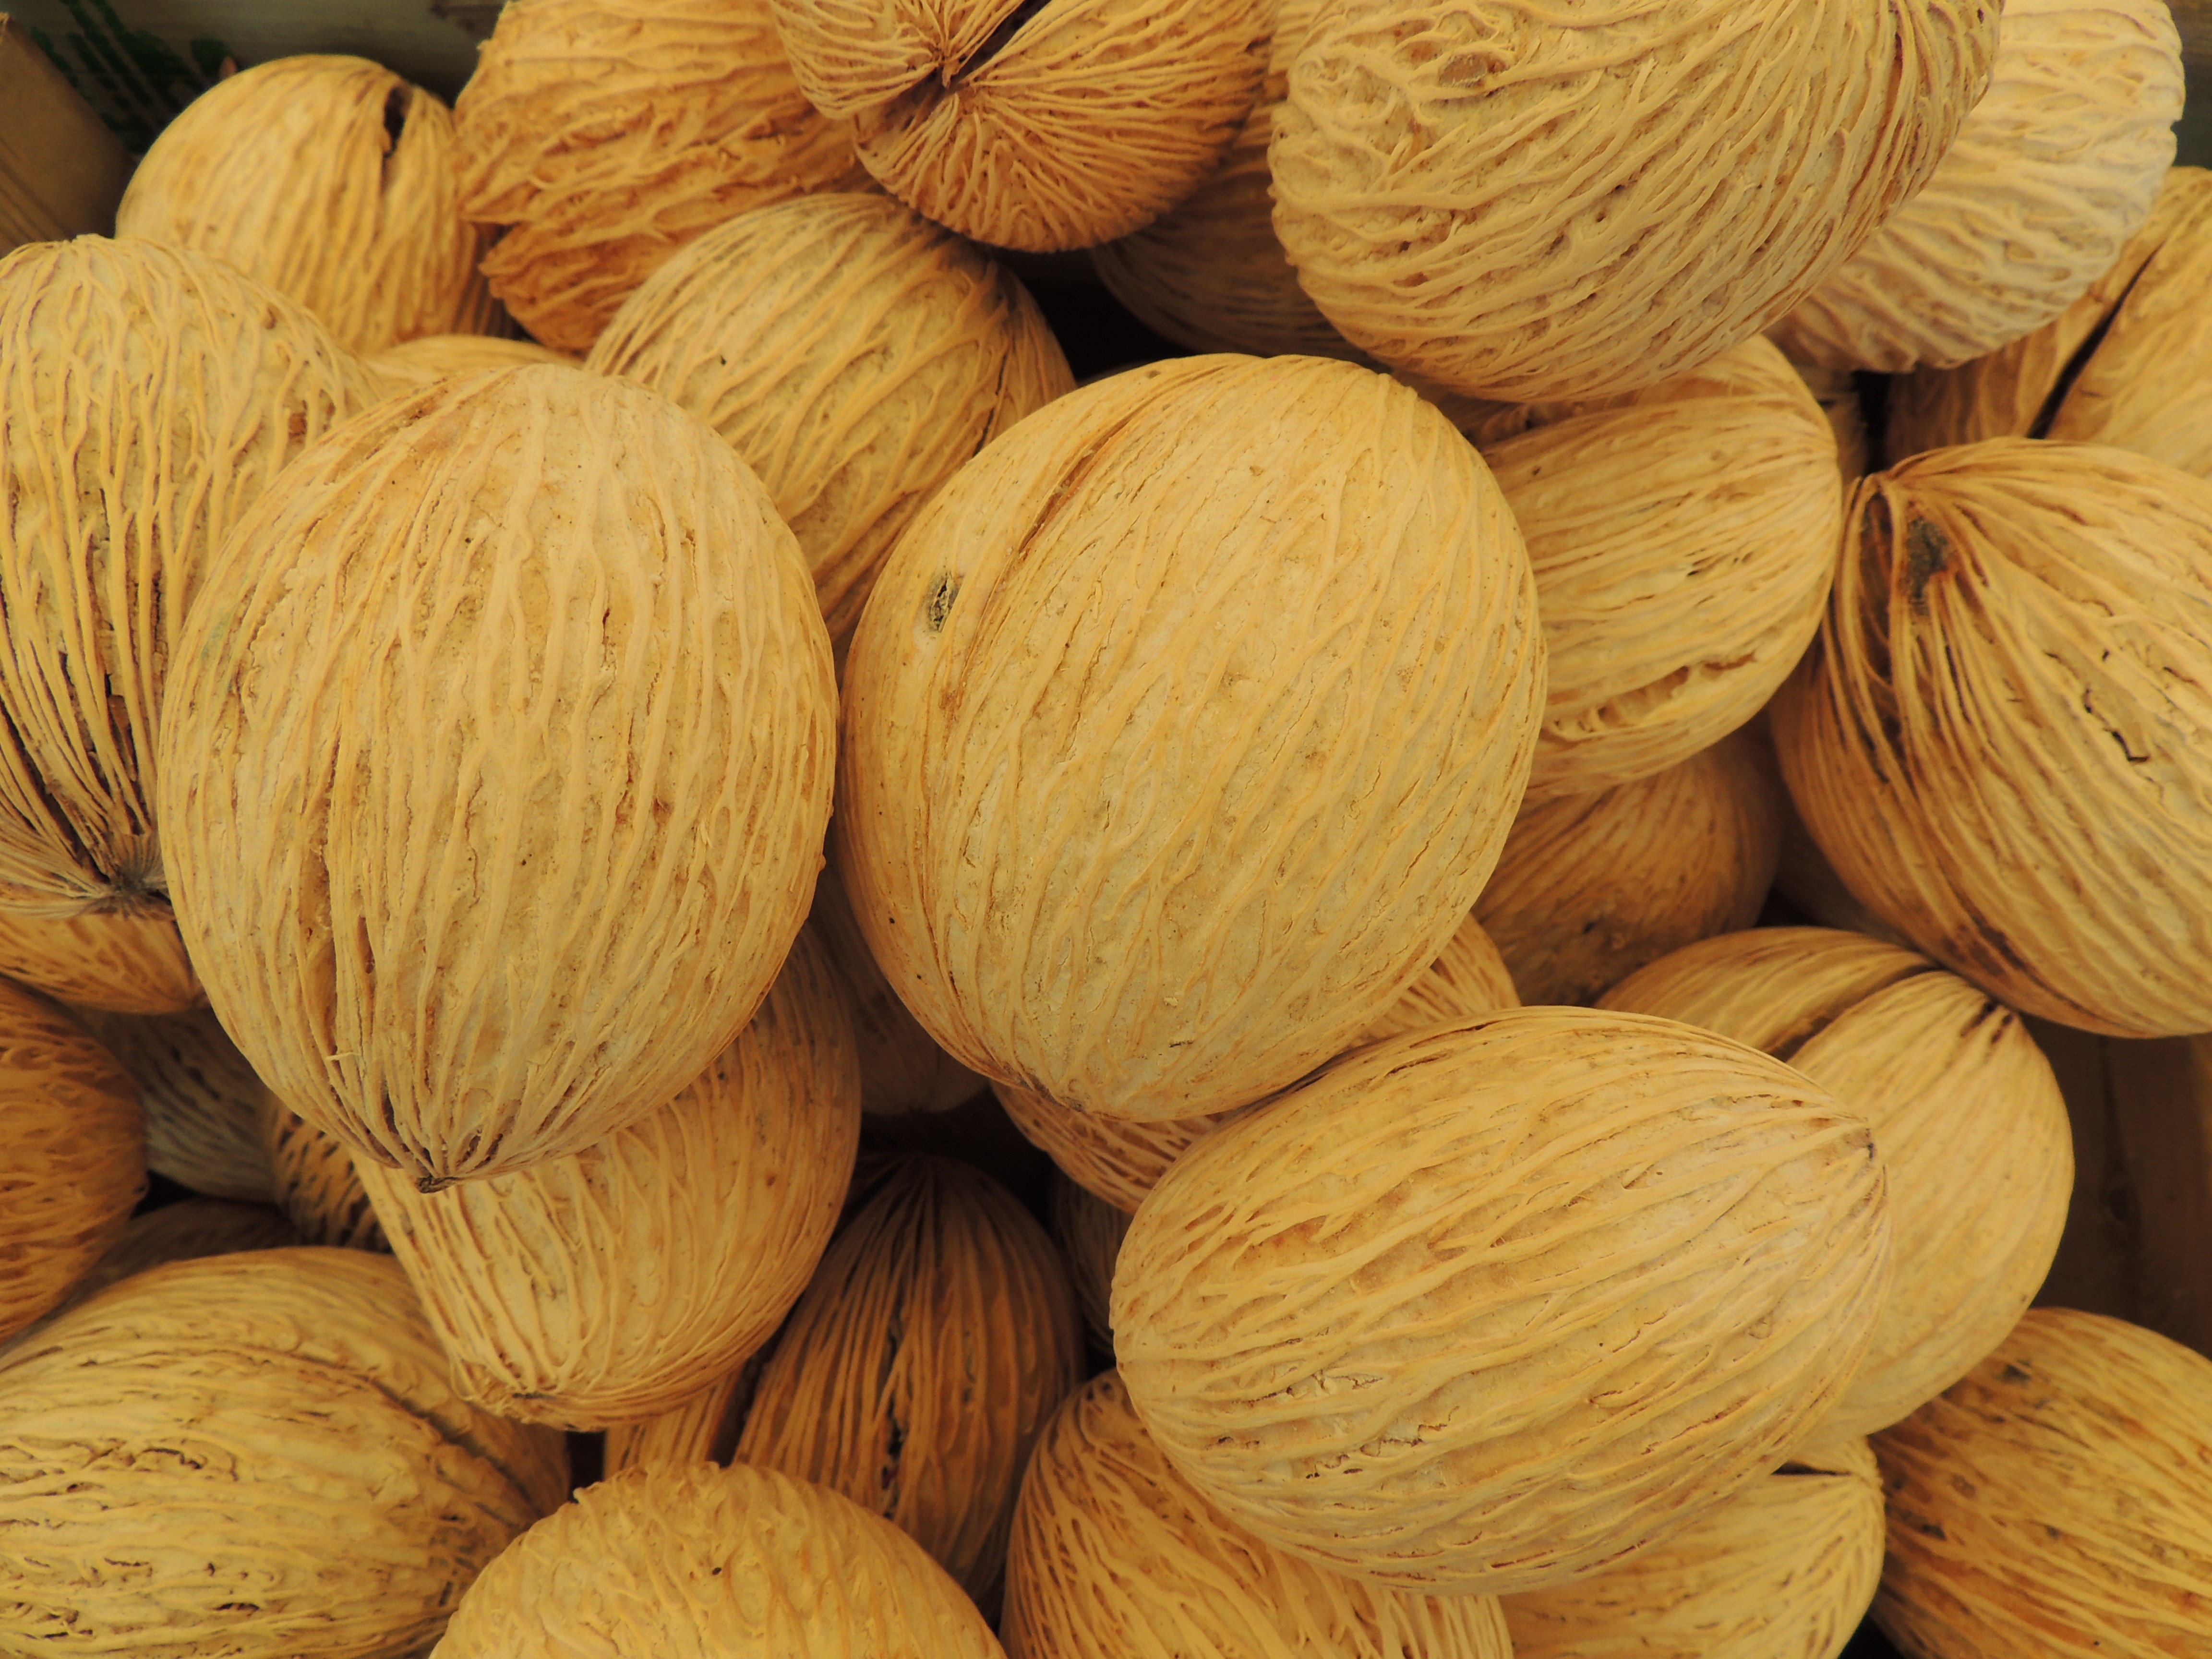
plant, wood, decoration, pattern, food, produce, nut, walnut, coconut, seeds, pong, hazelnut, flowering plant, rose family, land plant, nuts seeds, tree nuts, wool nut